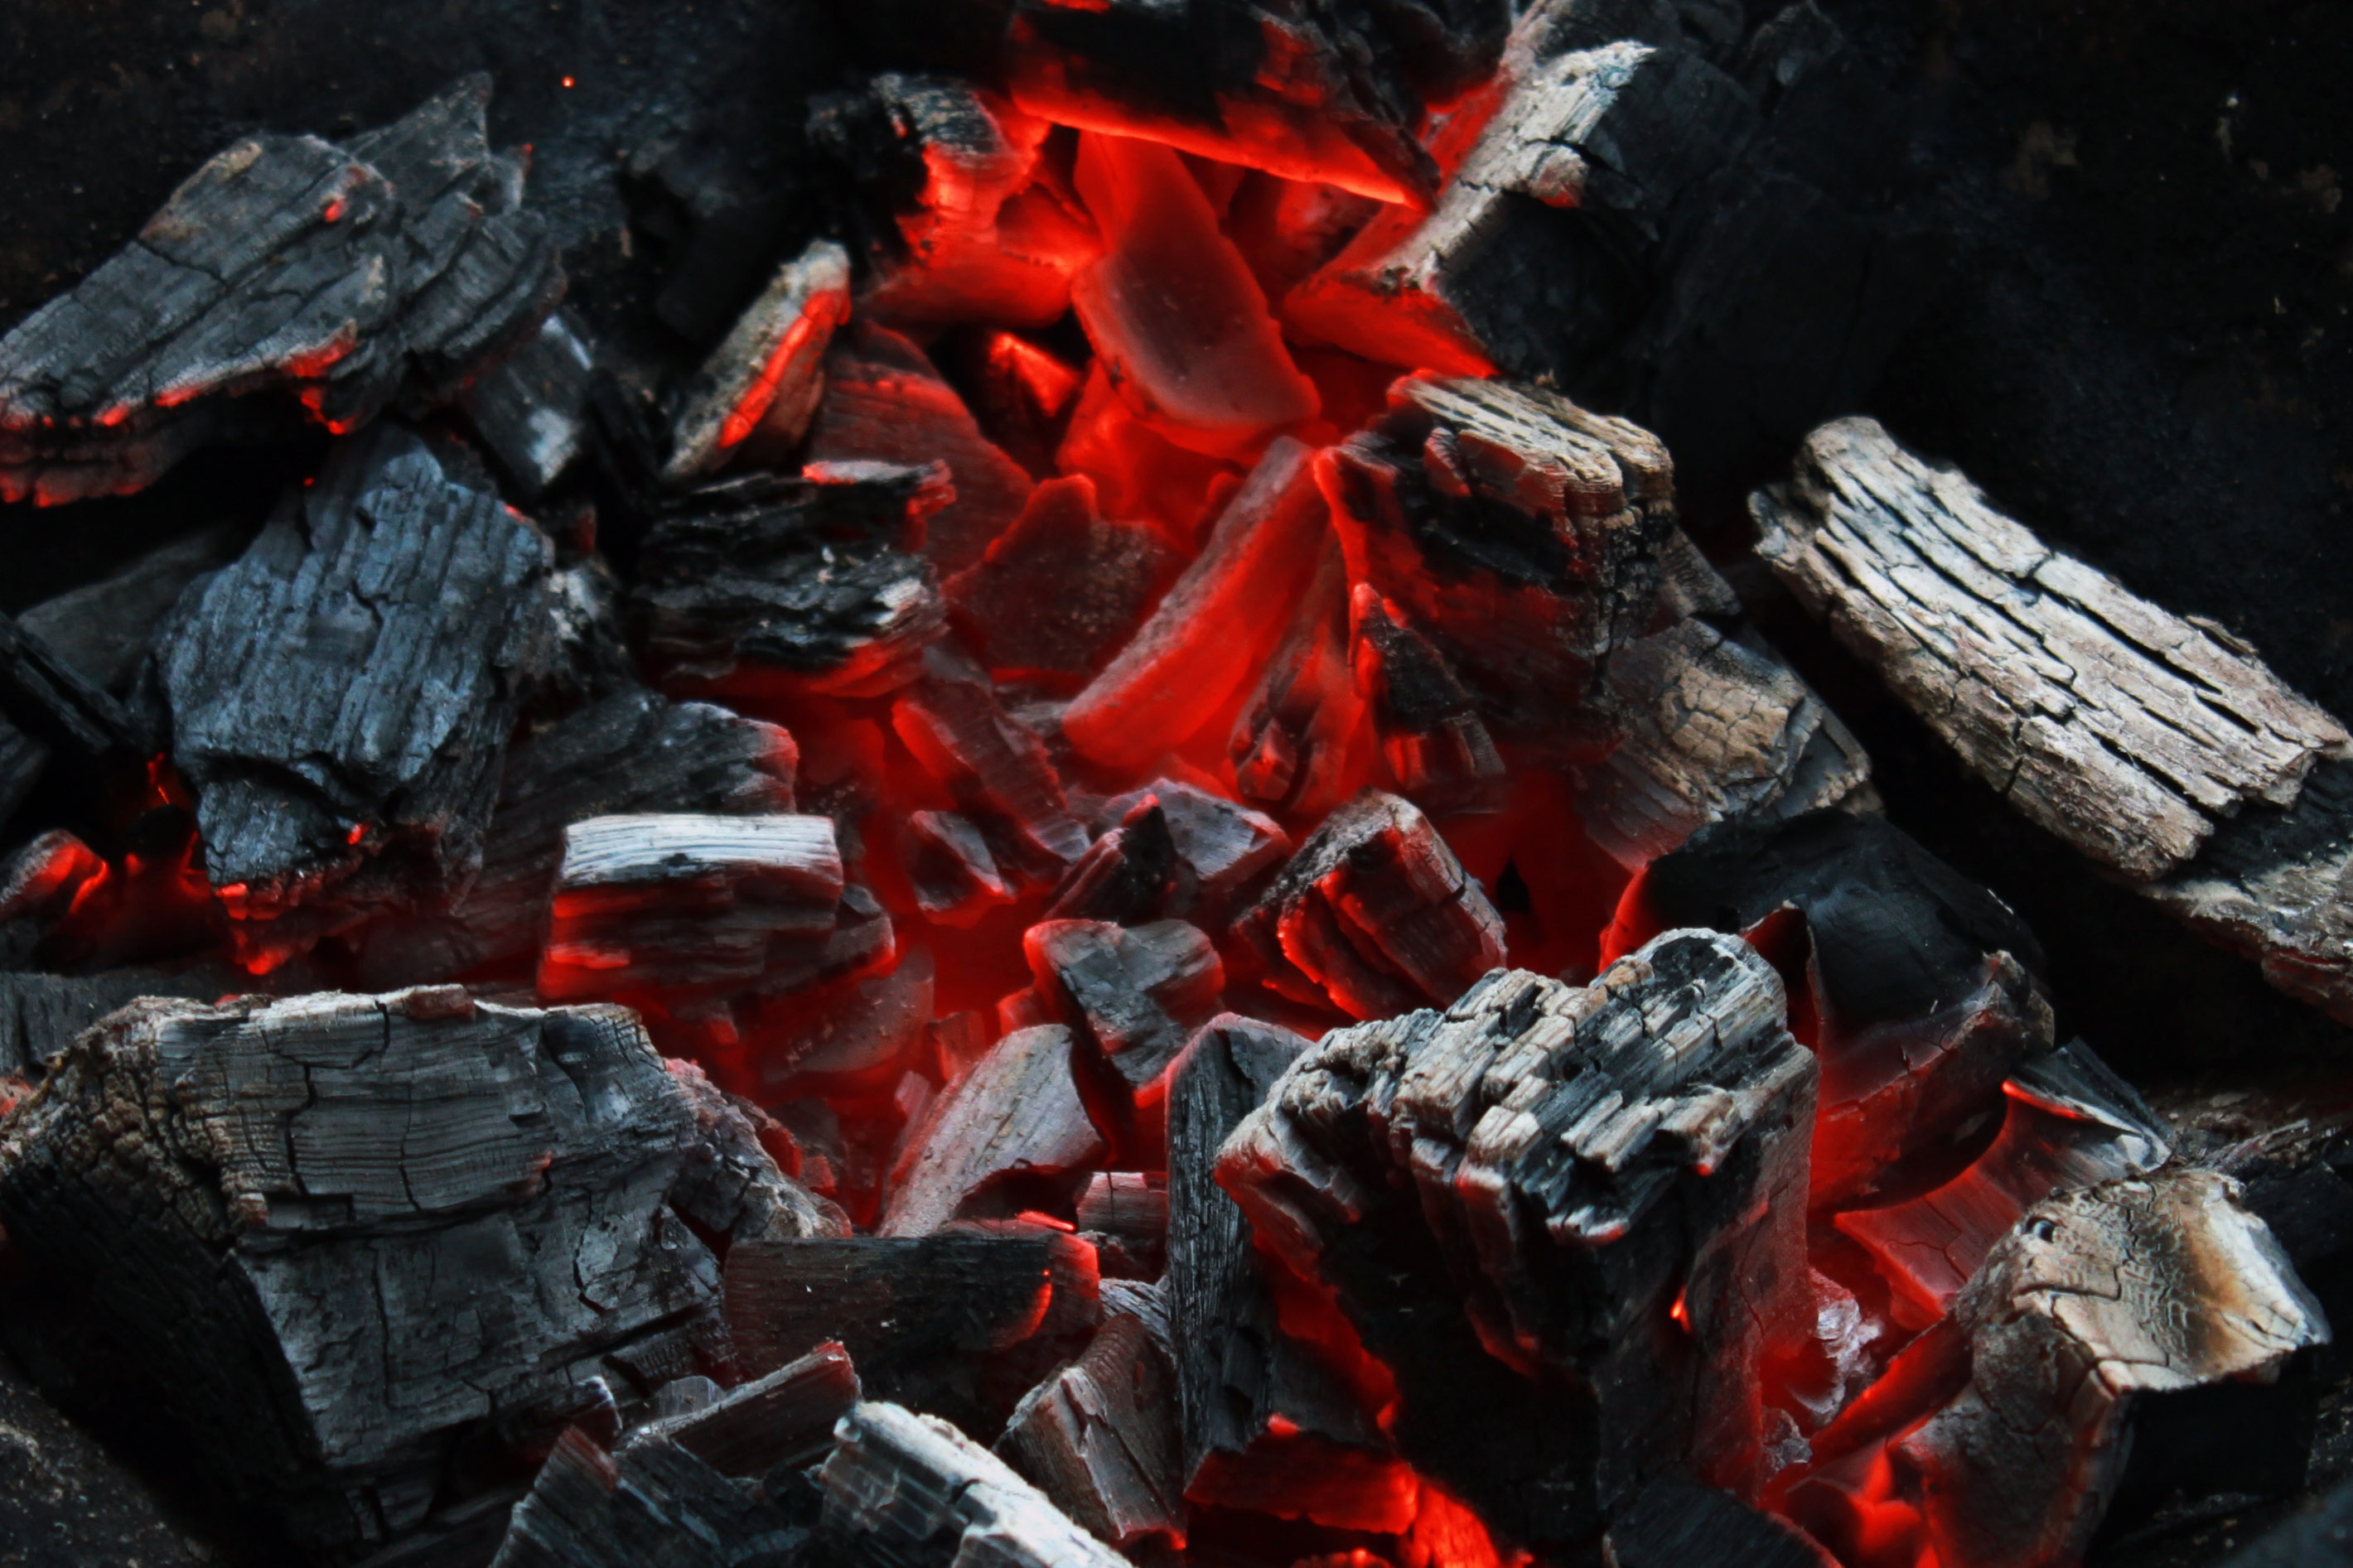
rock, red, fire, barbecue, grill, charcoal, hot, screenshot, embers, geological phenomenon